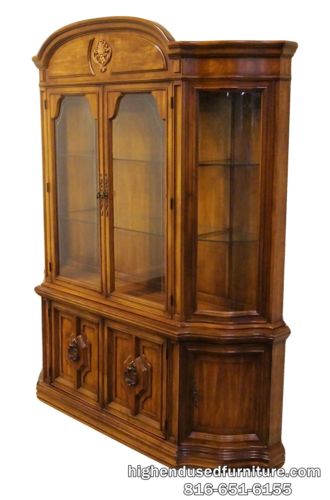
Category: cabinet